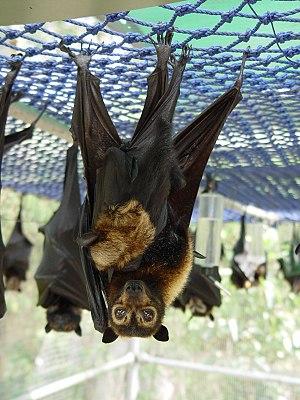
Roussette est un nom vernaculaire ambigu en français, pouvant désigner plusieurs espèces différentes de chauves-souris frugivores, plus précisément parmi les Ptéropodidés, appelées aussi Flying foxes en anglais, traduit par renards volants. C'est le cas notamment des espèces des genres Acerodon, Pteropus et Rousettus.
Tolga Bat Hospital est un hôpital établit par Jenny Maclean afin de pallier l'évolution décroissante des chauve-souris sur le plateau d'Atherton, dans le Nord du Queensland, Australie.
Les Yinpterochiroptera constituent une proposition de sous-ordre pour les Chiroptères, qui inclut les Mégachiroptères et 5 familles de Microchiroptères: Craseonycteridae, Hipposideridae, Megadermatidae, Rhinopomatidae et Rhinolophidae. Ce taxon est proposé sur la base de données moléculaires. C'est une proposition relativement récente, qui bouleverse la vision traditionnelle où les Mégachiroptères et les Microchiroptères constituent des groupes monophylétiques. Des études complémentaires sont en cours de réalisation, sur la base de données moléculaires et morphologiques, pour confirmer ce statut.